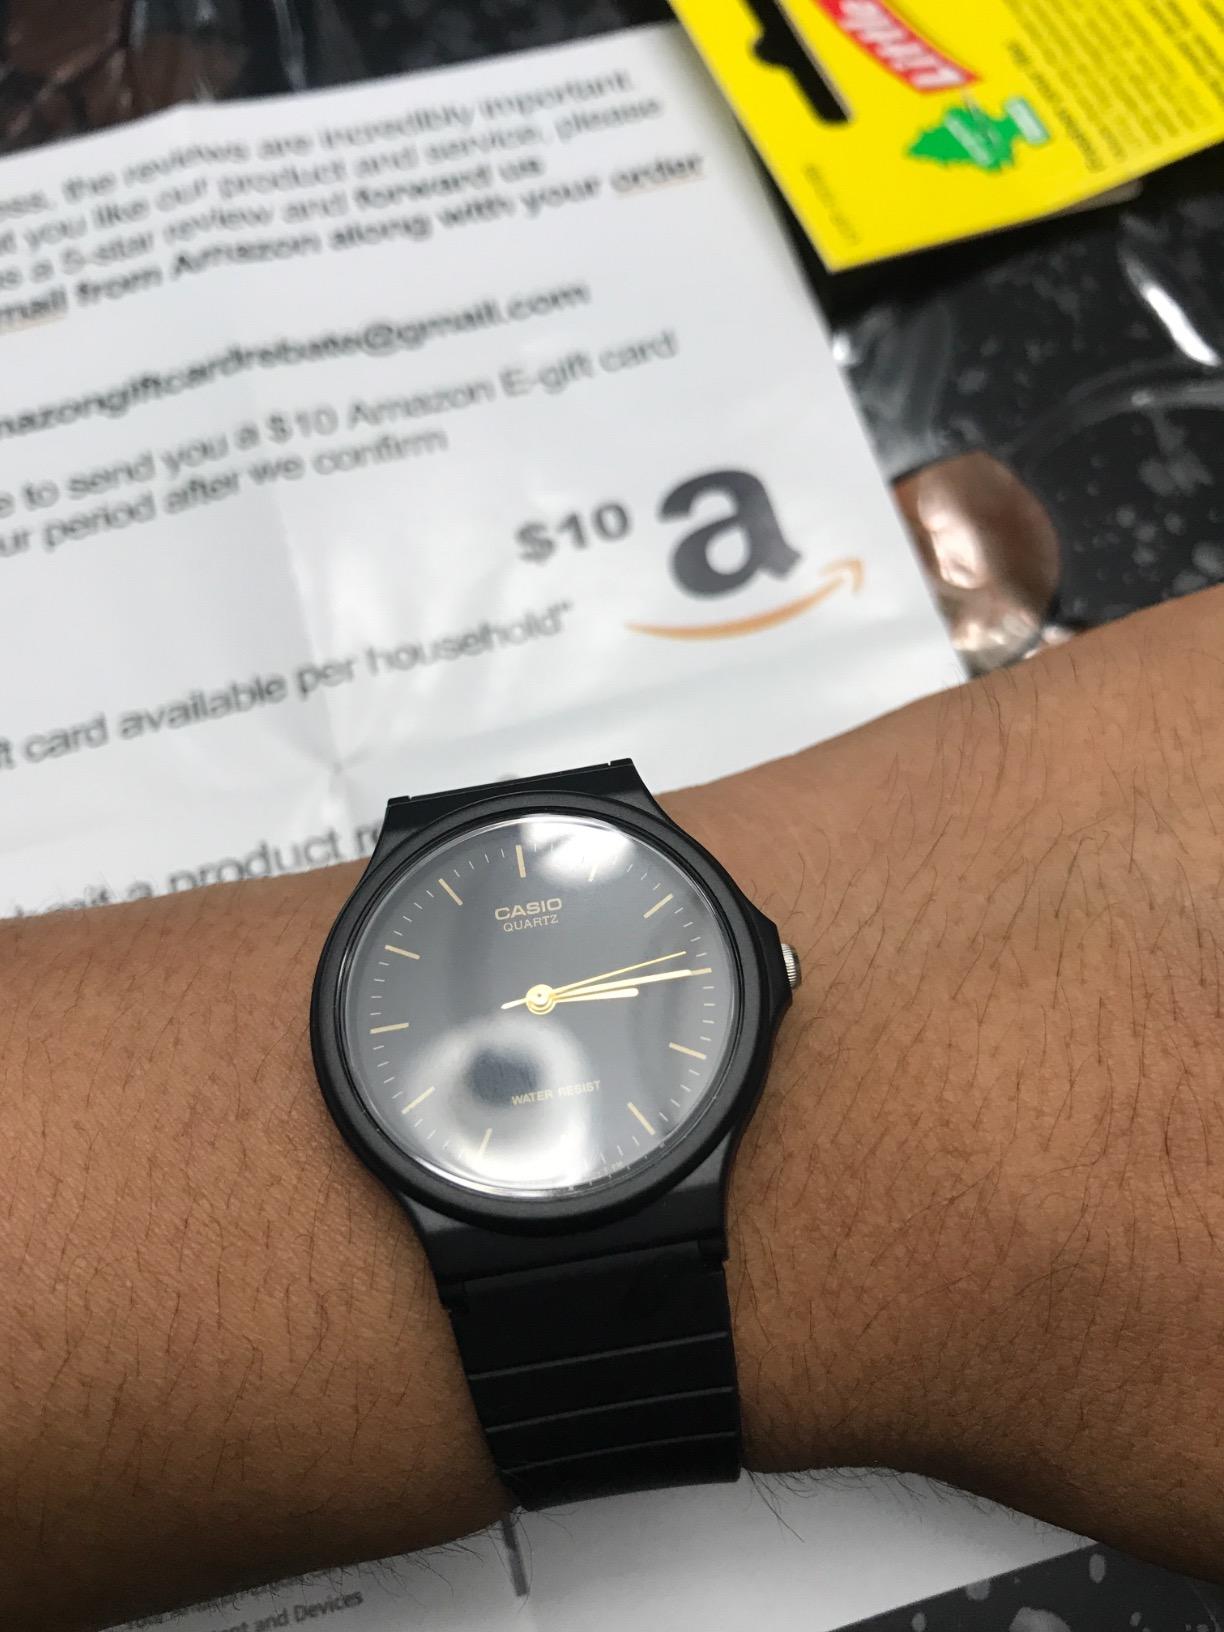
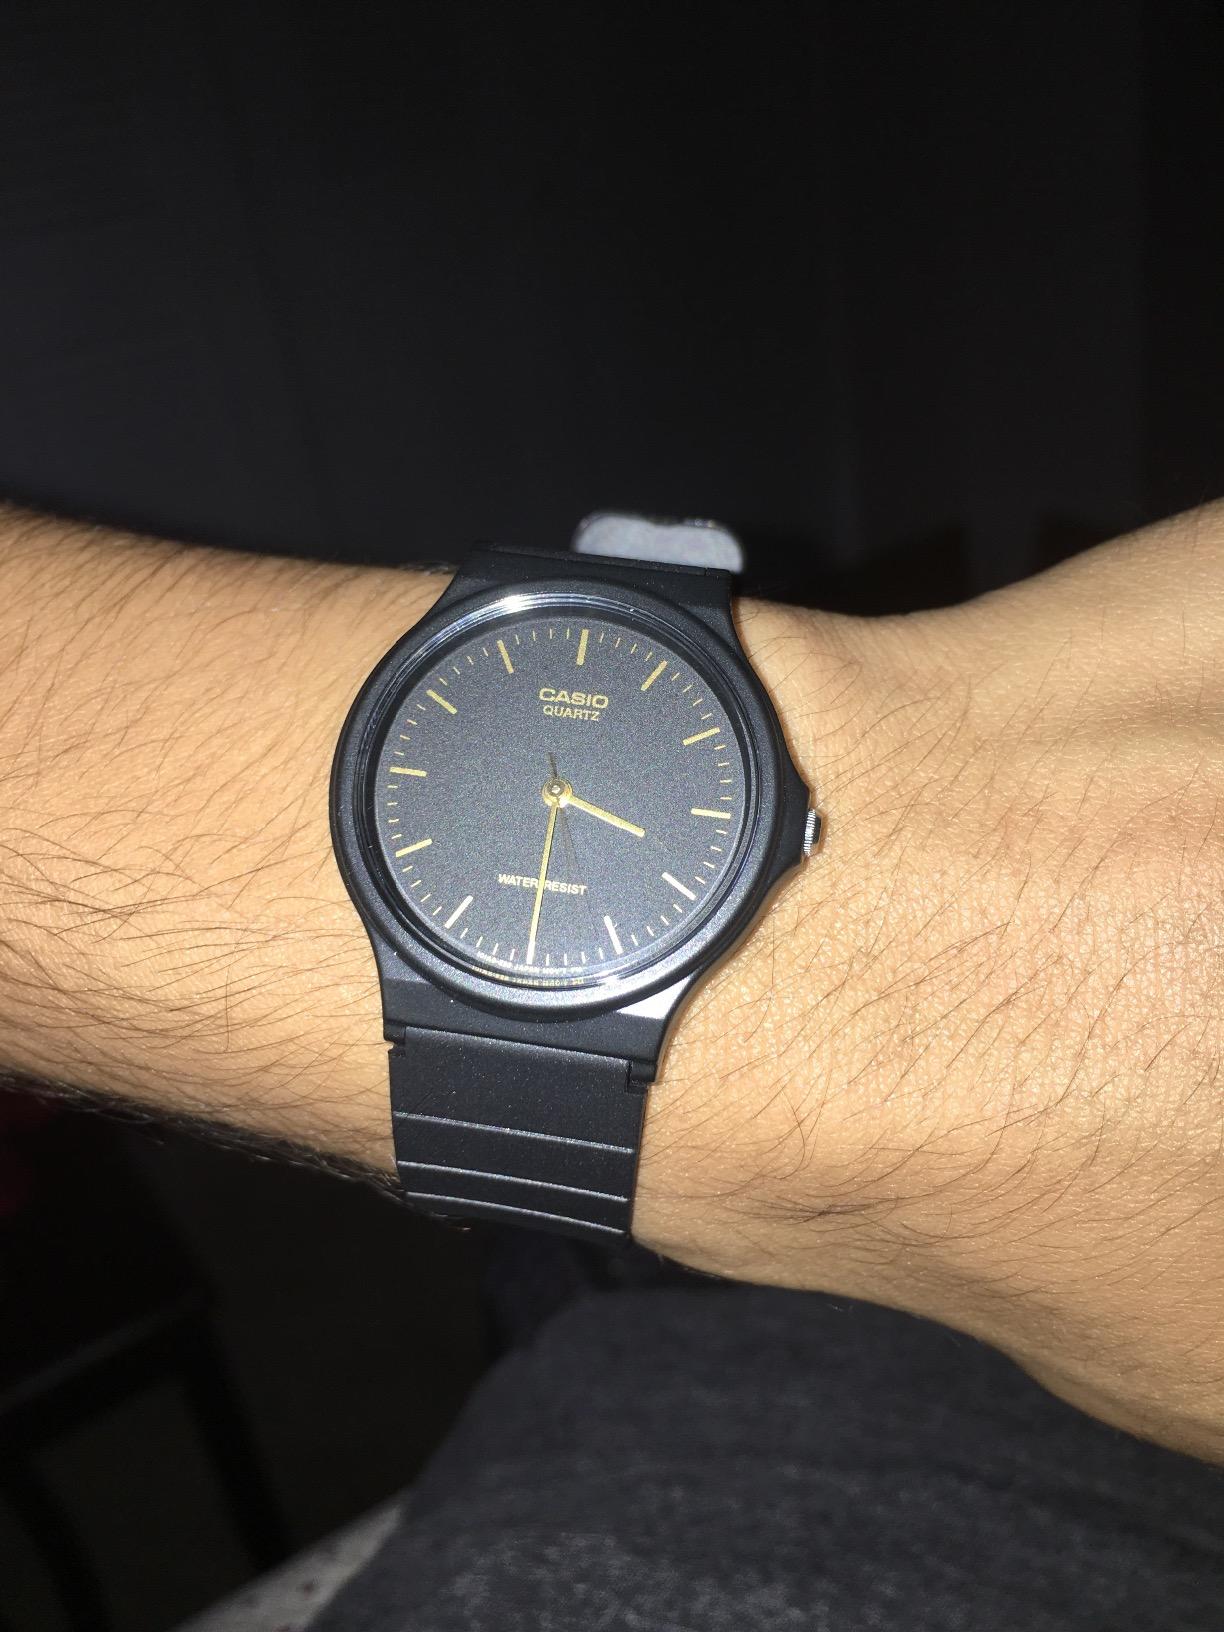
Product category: accessories_watch
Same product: yes